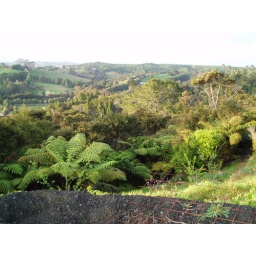
Apparently Tom Cruise is building a house around here.